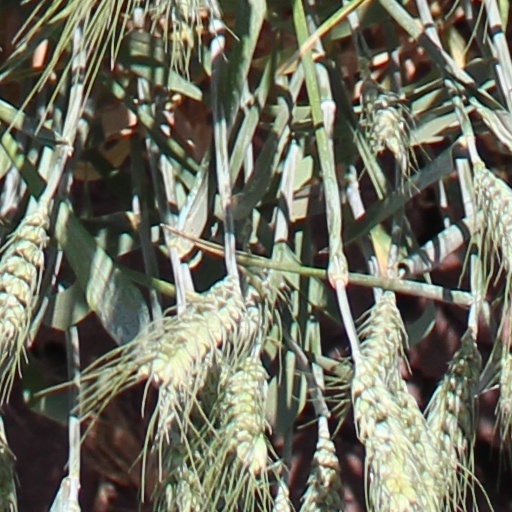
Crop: wheat